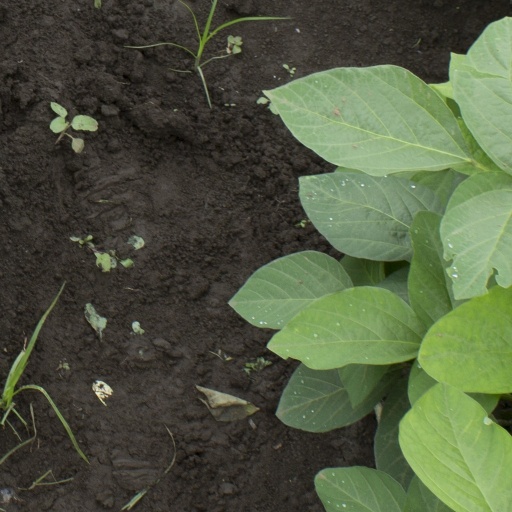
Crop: soybean